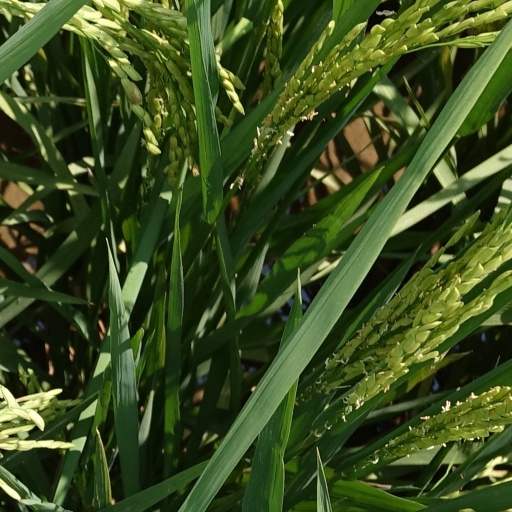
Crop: rice